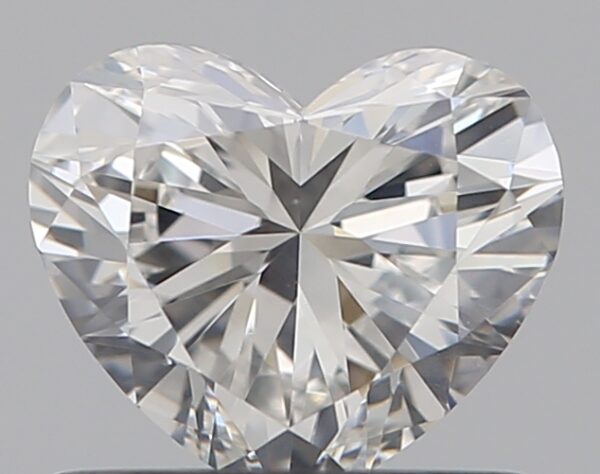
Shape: heart
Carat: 0.65
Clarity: VS2
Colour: F
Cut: EX
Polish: EX
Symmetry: EX
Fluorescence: N
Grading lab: GIA
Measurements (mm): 5.25 x 6.12 x 3.35